Valentin Smirnitsky

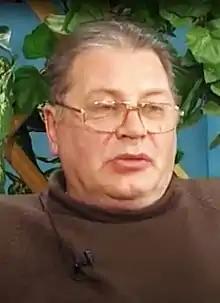

Valentin Georgievich Smirtinsky (born 10 June 1944 in Moscow) is a Soviet and Russian stage and film actor. People's Artist of Russia (2005).